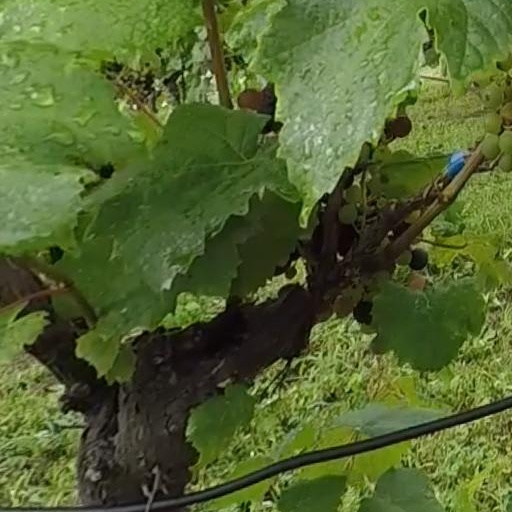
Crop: grape